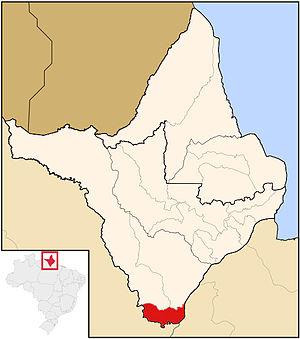
Vitória do Jari est une municipalité du Sud de l'État de l'Amapá, dans la mésorégion du Sud de l'Amapá et la microrégion de Mazagão. Sa population est de 10 765 habitants, pour une superficie de 2,483 km². Sa densité populationnelle est donc de 4,63 hab/km².